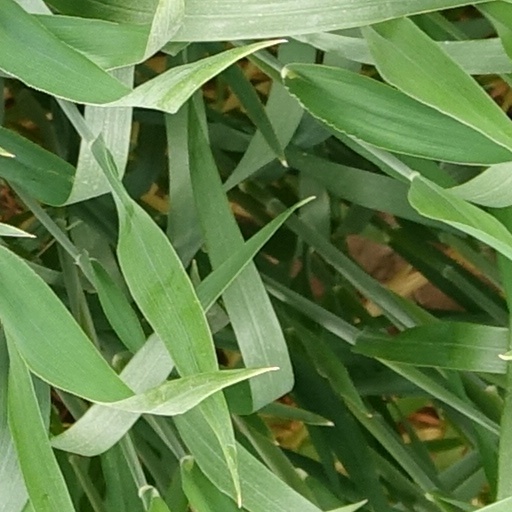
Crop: wheat